Evrenos

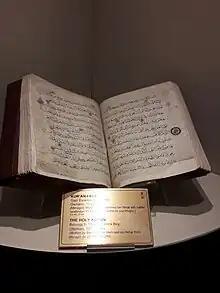
A copy of the Koran that belonged to Evrenos

Οriginally, Gazi Evrenos was a noble dignitary, a bey in the principality of Karasi, joining the Ottomans only after their conquest of the beylik in 1345. A Greek legend maintains that Evrenos' father was a certain Ornos, renegade Byzantine governor of Bursa (Prusa) who defected to the Ottomans, and then on to Karasi, after the Siege of Bursa, in 1326. Stanford J. Shaw states that Evrenos was originally a Byzantine Greek feudal prince in Anatolia who had entered Ottoman service following the capture of Bursa, converted to Islam, and later became a leading military commander under both Orhan and Murat. Joseph von Hammer regarded Evrenos as simply a Byzantine Greek convert to Islam. Peter Sugar considers the family to be of Greek origin as well. Turkish sources report that the family was of Turkish origin. However, others dismiss this, noting that the Evrenos family were certainly of non-Turkish origin.